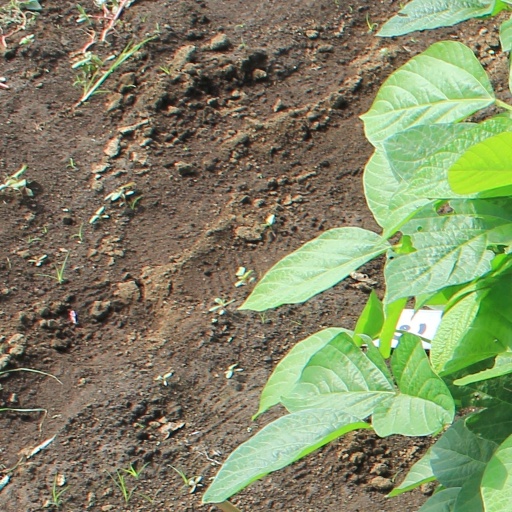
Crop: soybean